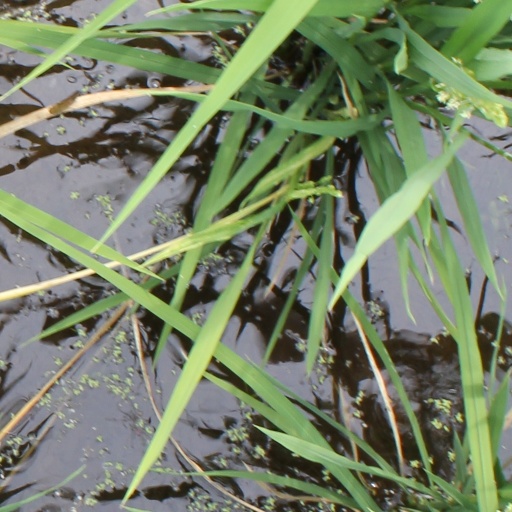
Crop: rice